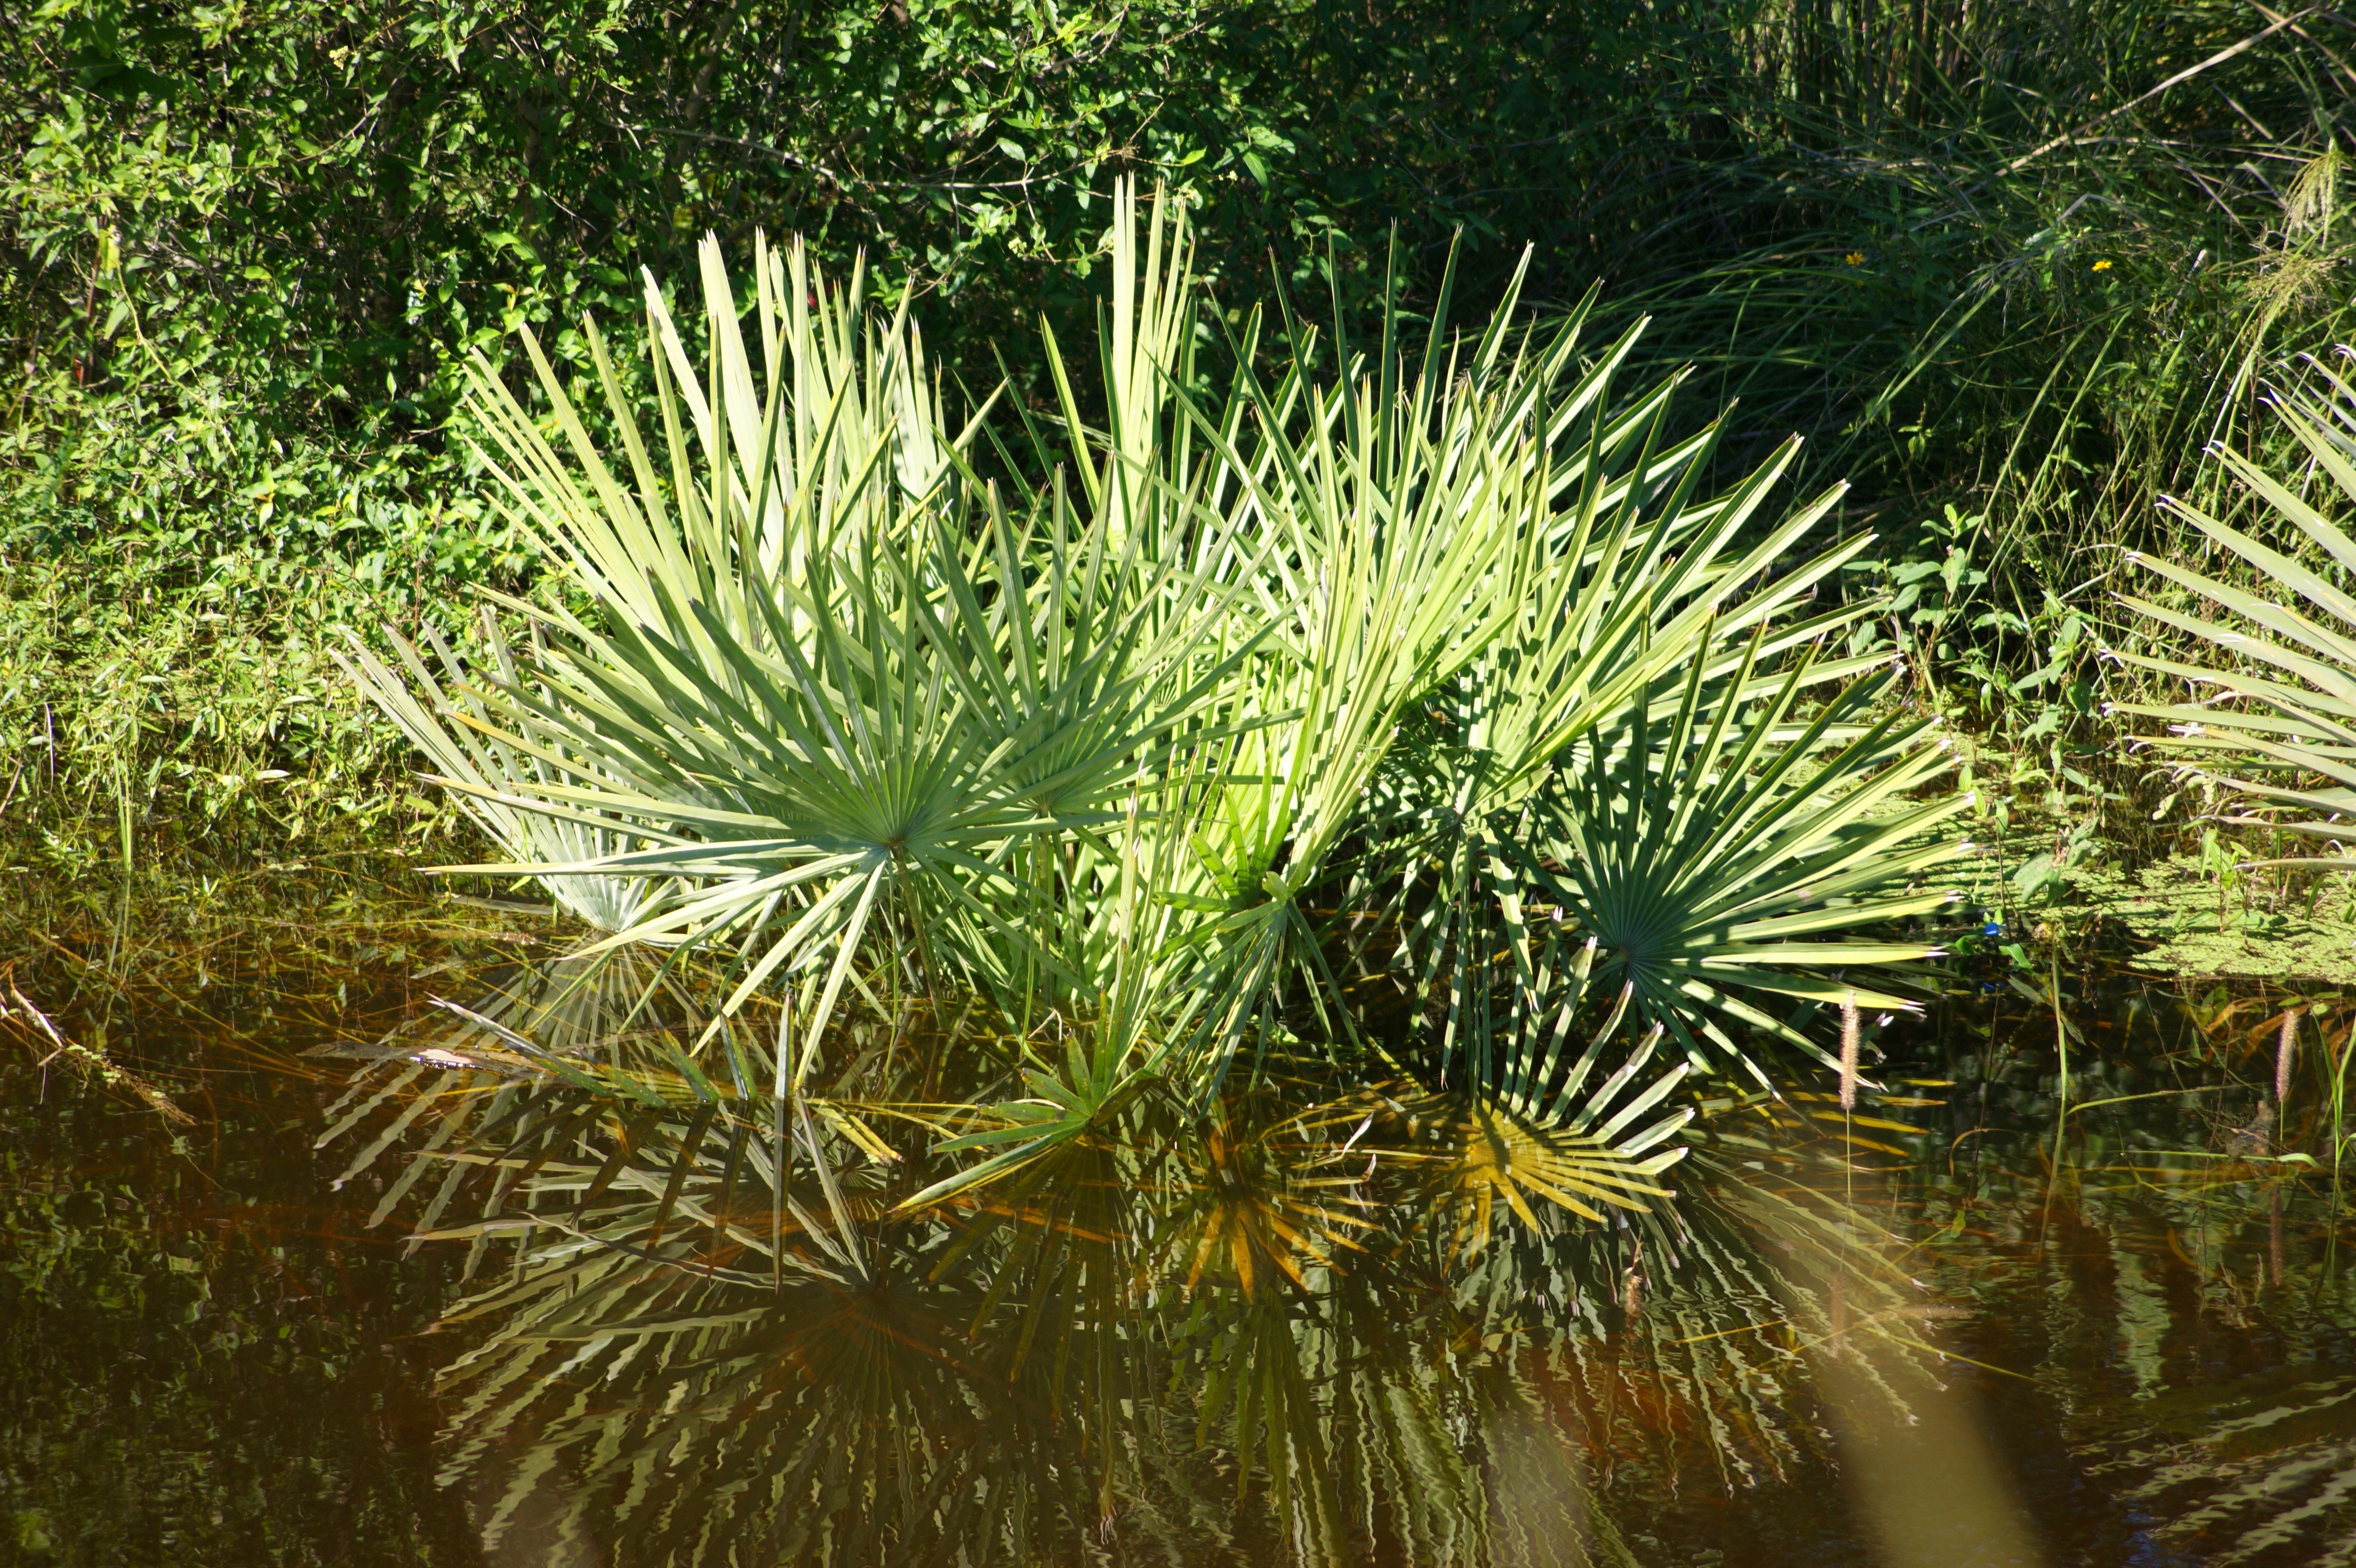
tree, water, grass, swamp, branch, plant, flower, jungle, botany, garden, flora, vegetation, south america, paraguay, ecosystem, flowering plant, grass family, woody plant, land plant, arecales, palm family, saw palmetto